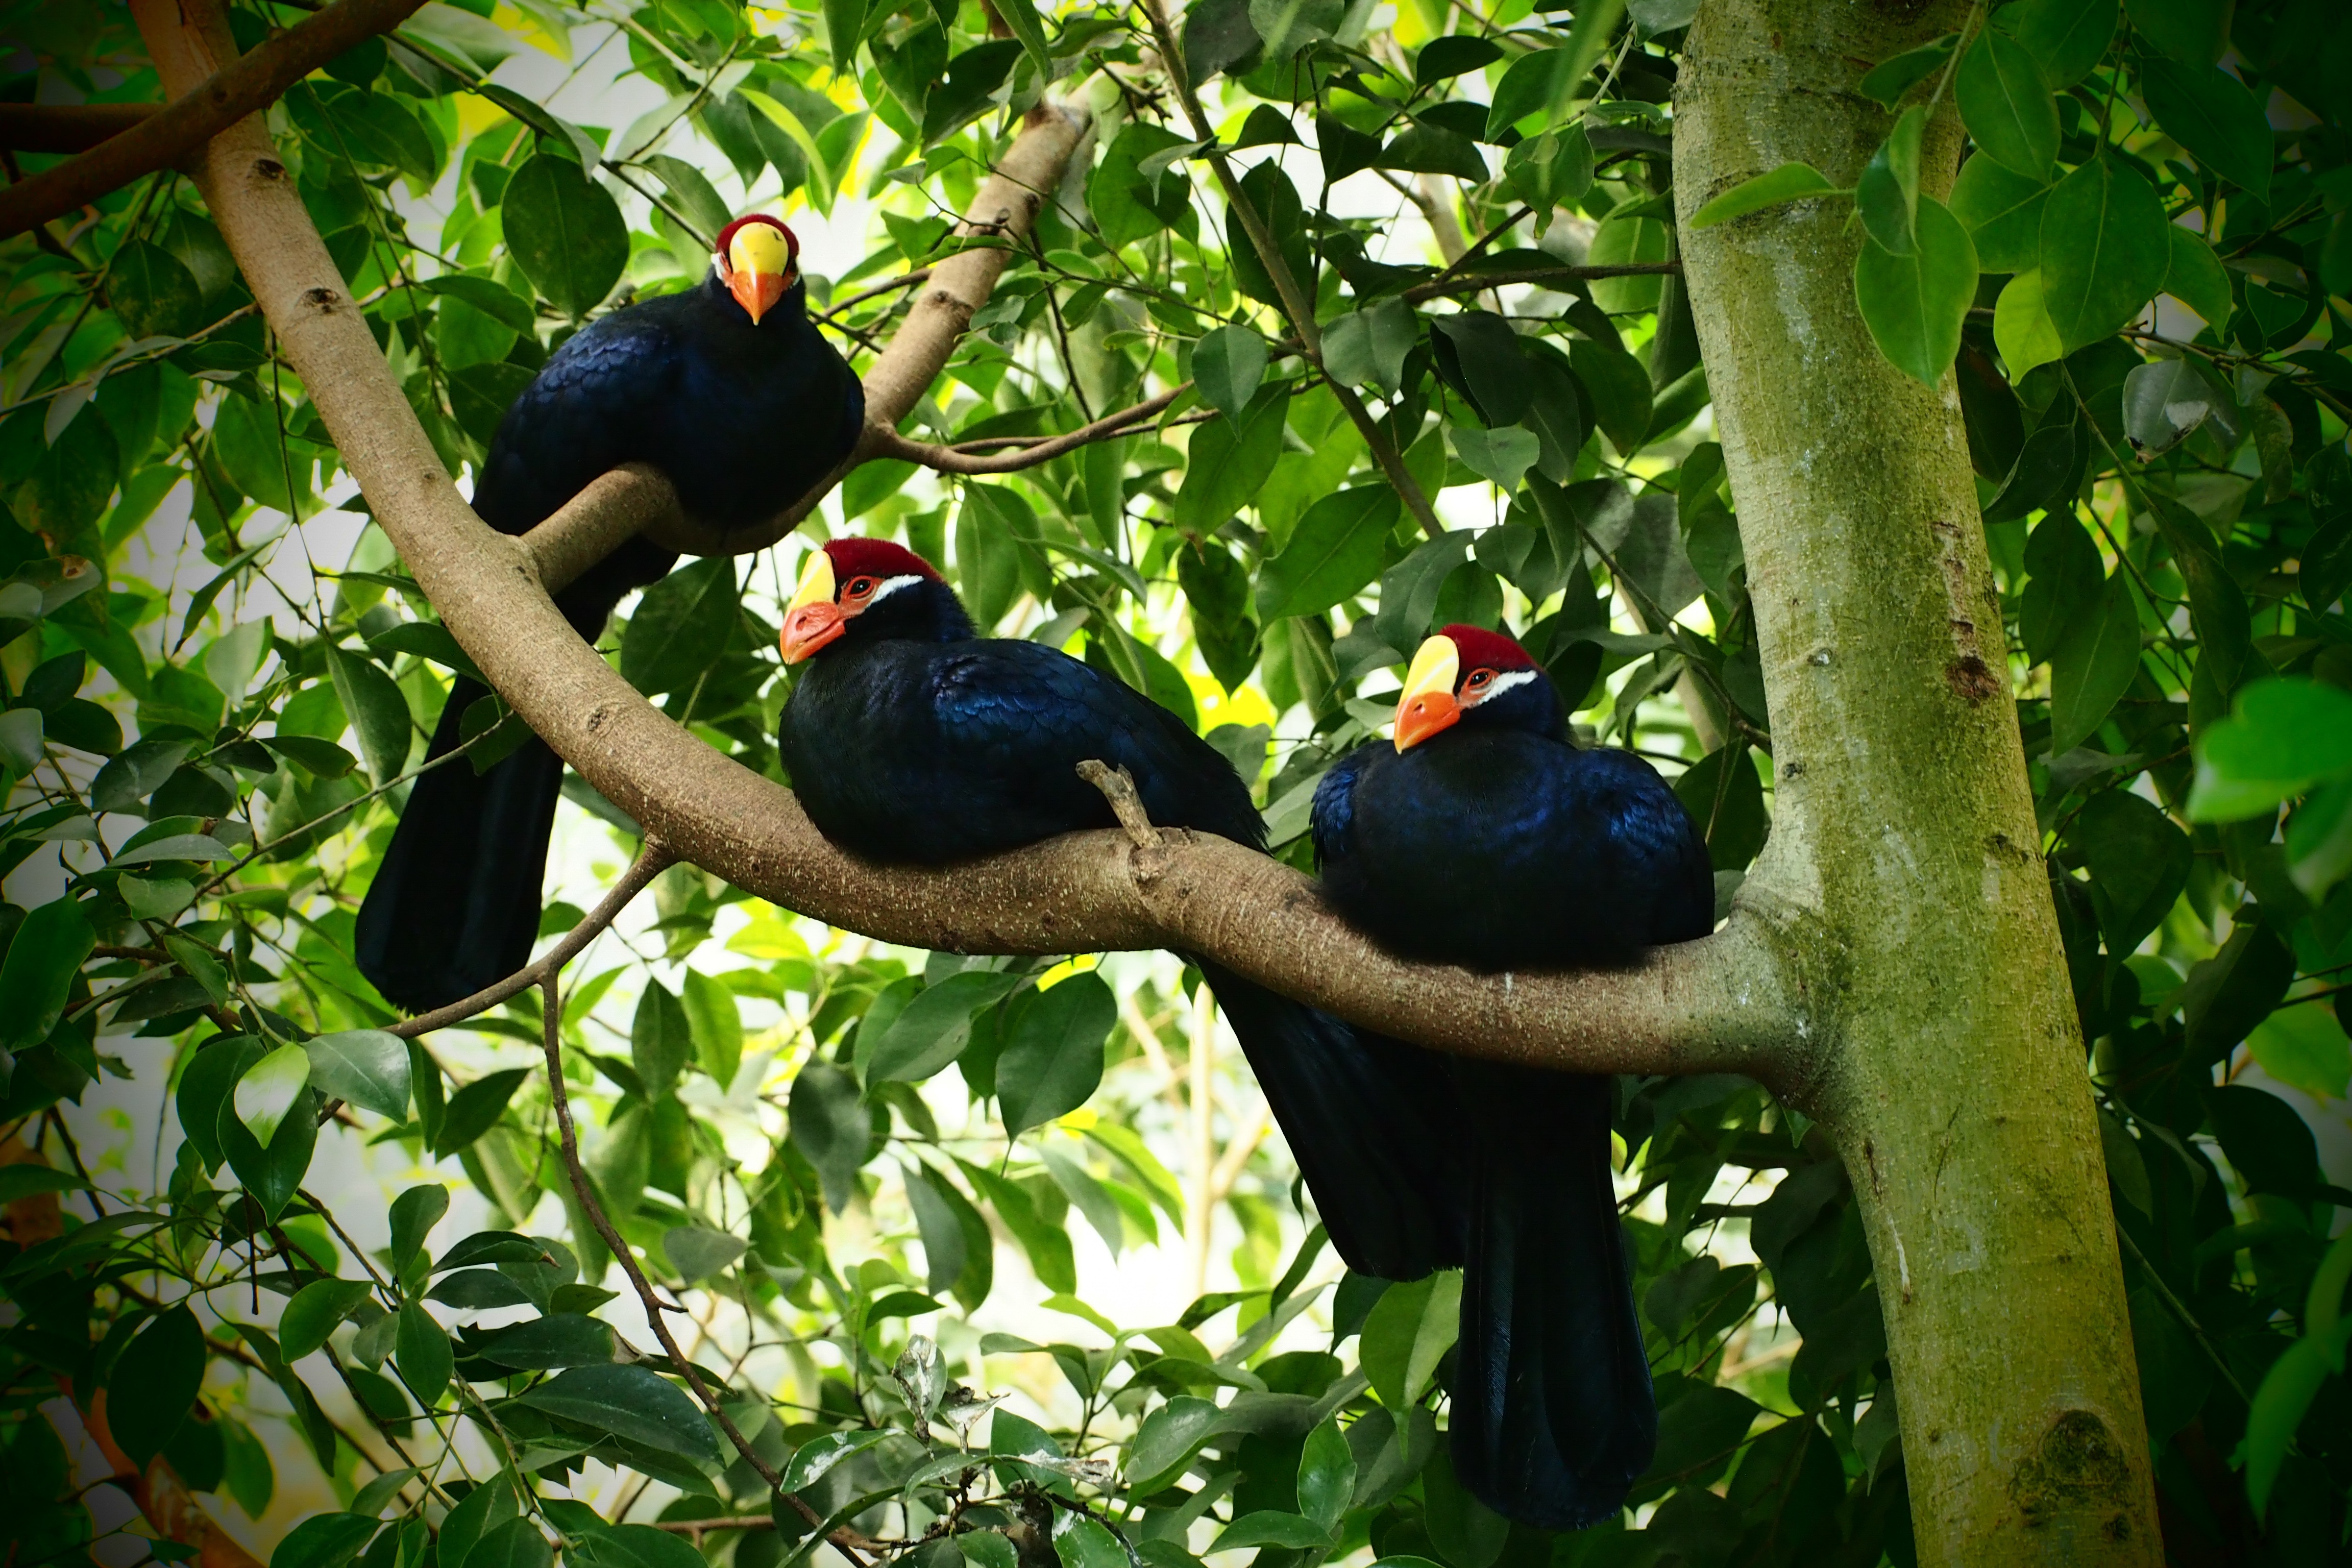
tree, branch, bird, wildlife, zoo, jungle, black, fauna, birds, feathers, rainforest